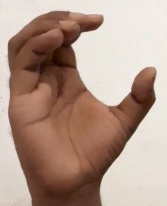
ASL sign: C